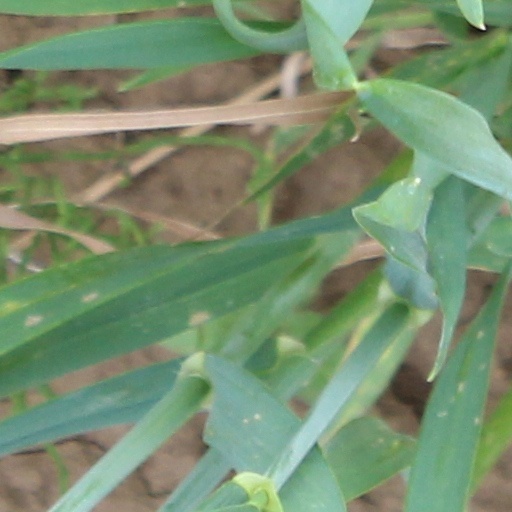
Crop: wheat